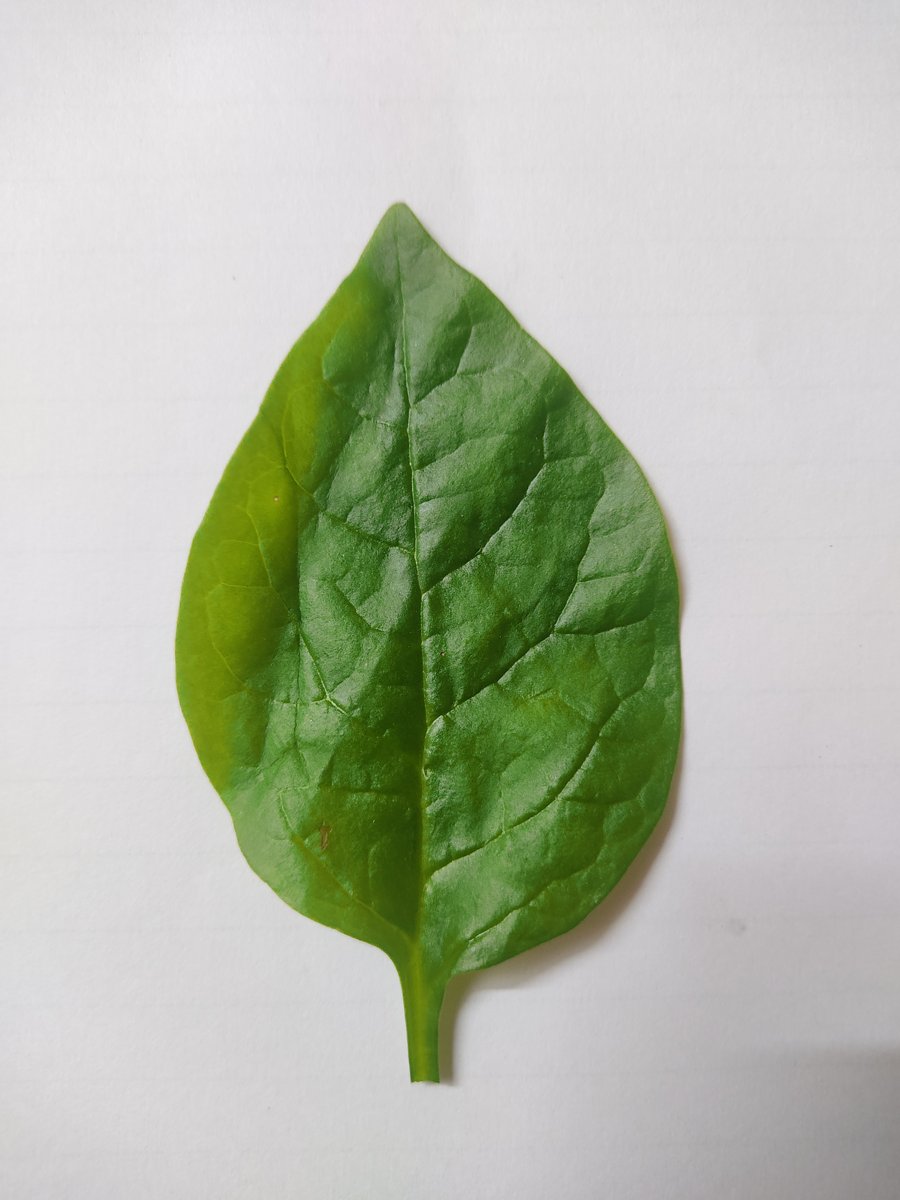
Label: Healthy-Leaf